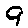
Label: 9